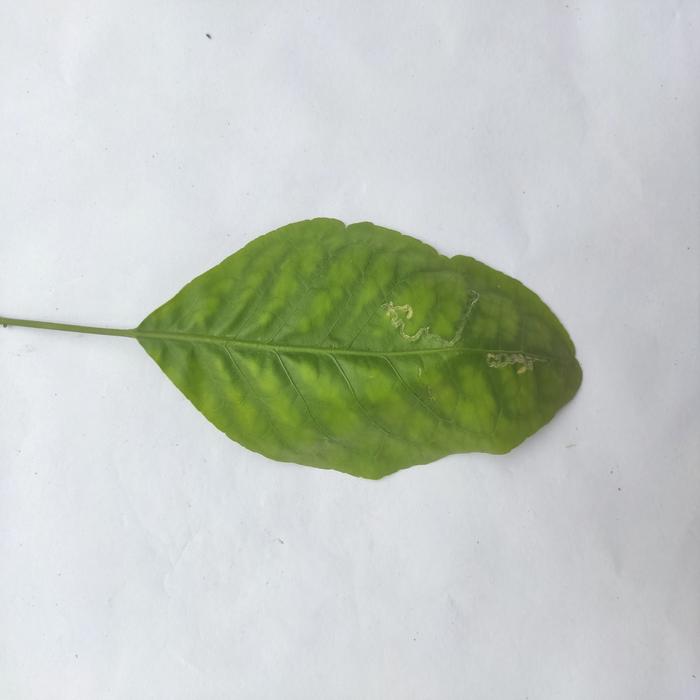
Crop: Aegle Marmelos
Leaf condition: Leaf_Spot